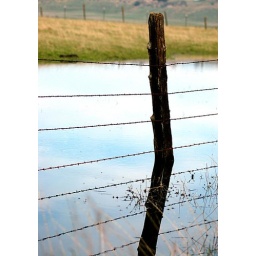
fence post in water